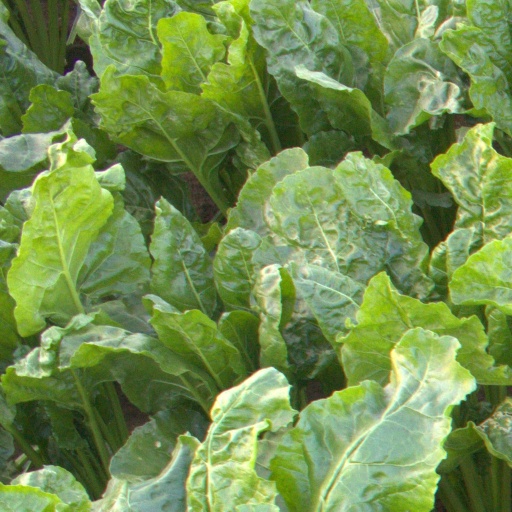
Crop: sugar beet